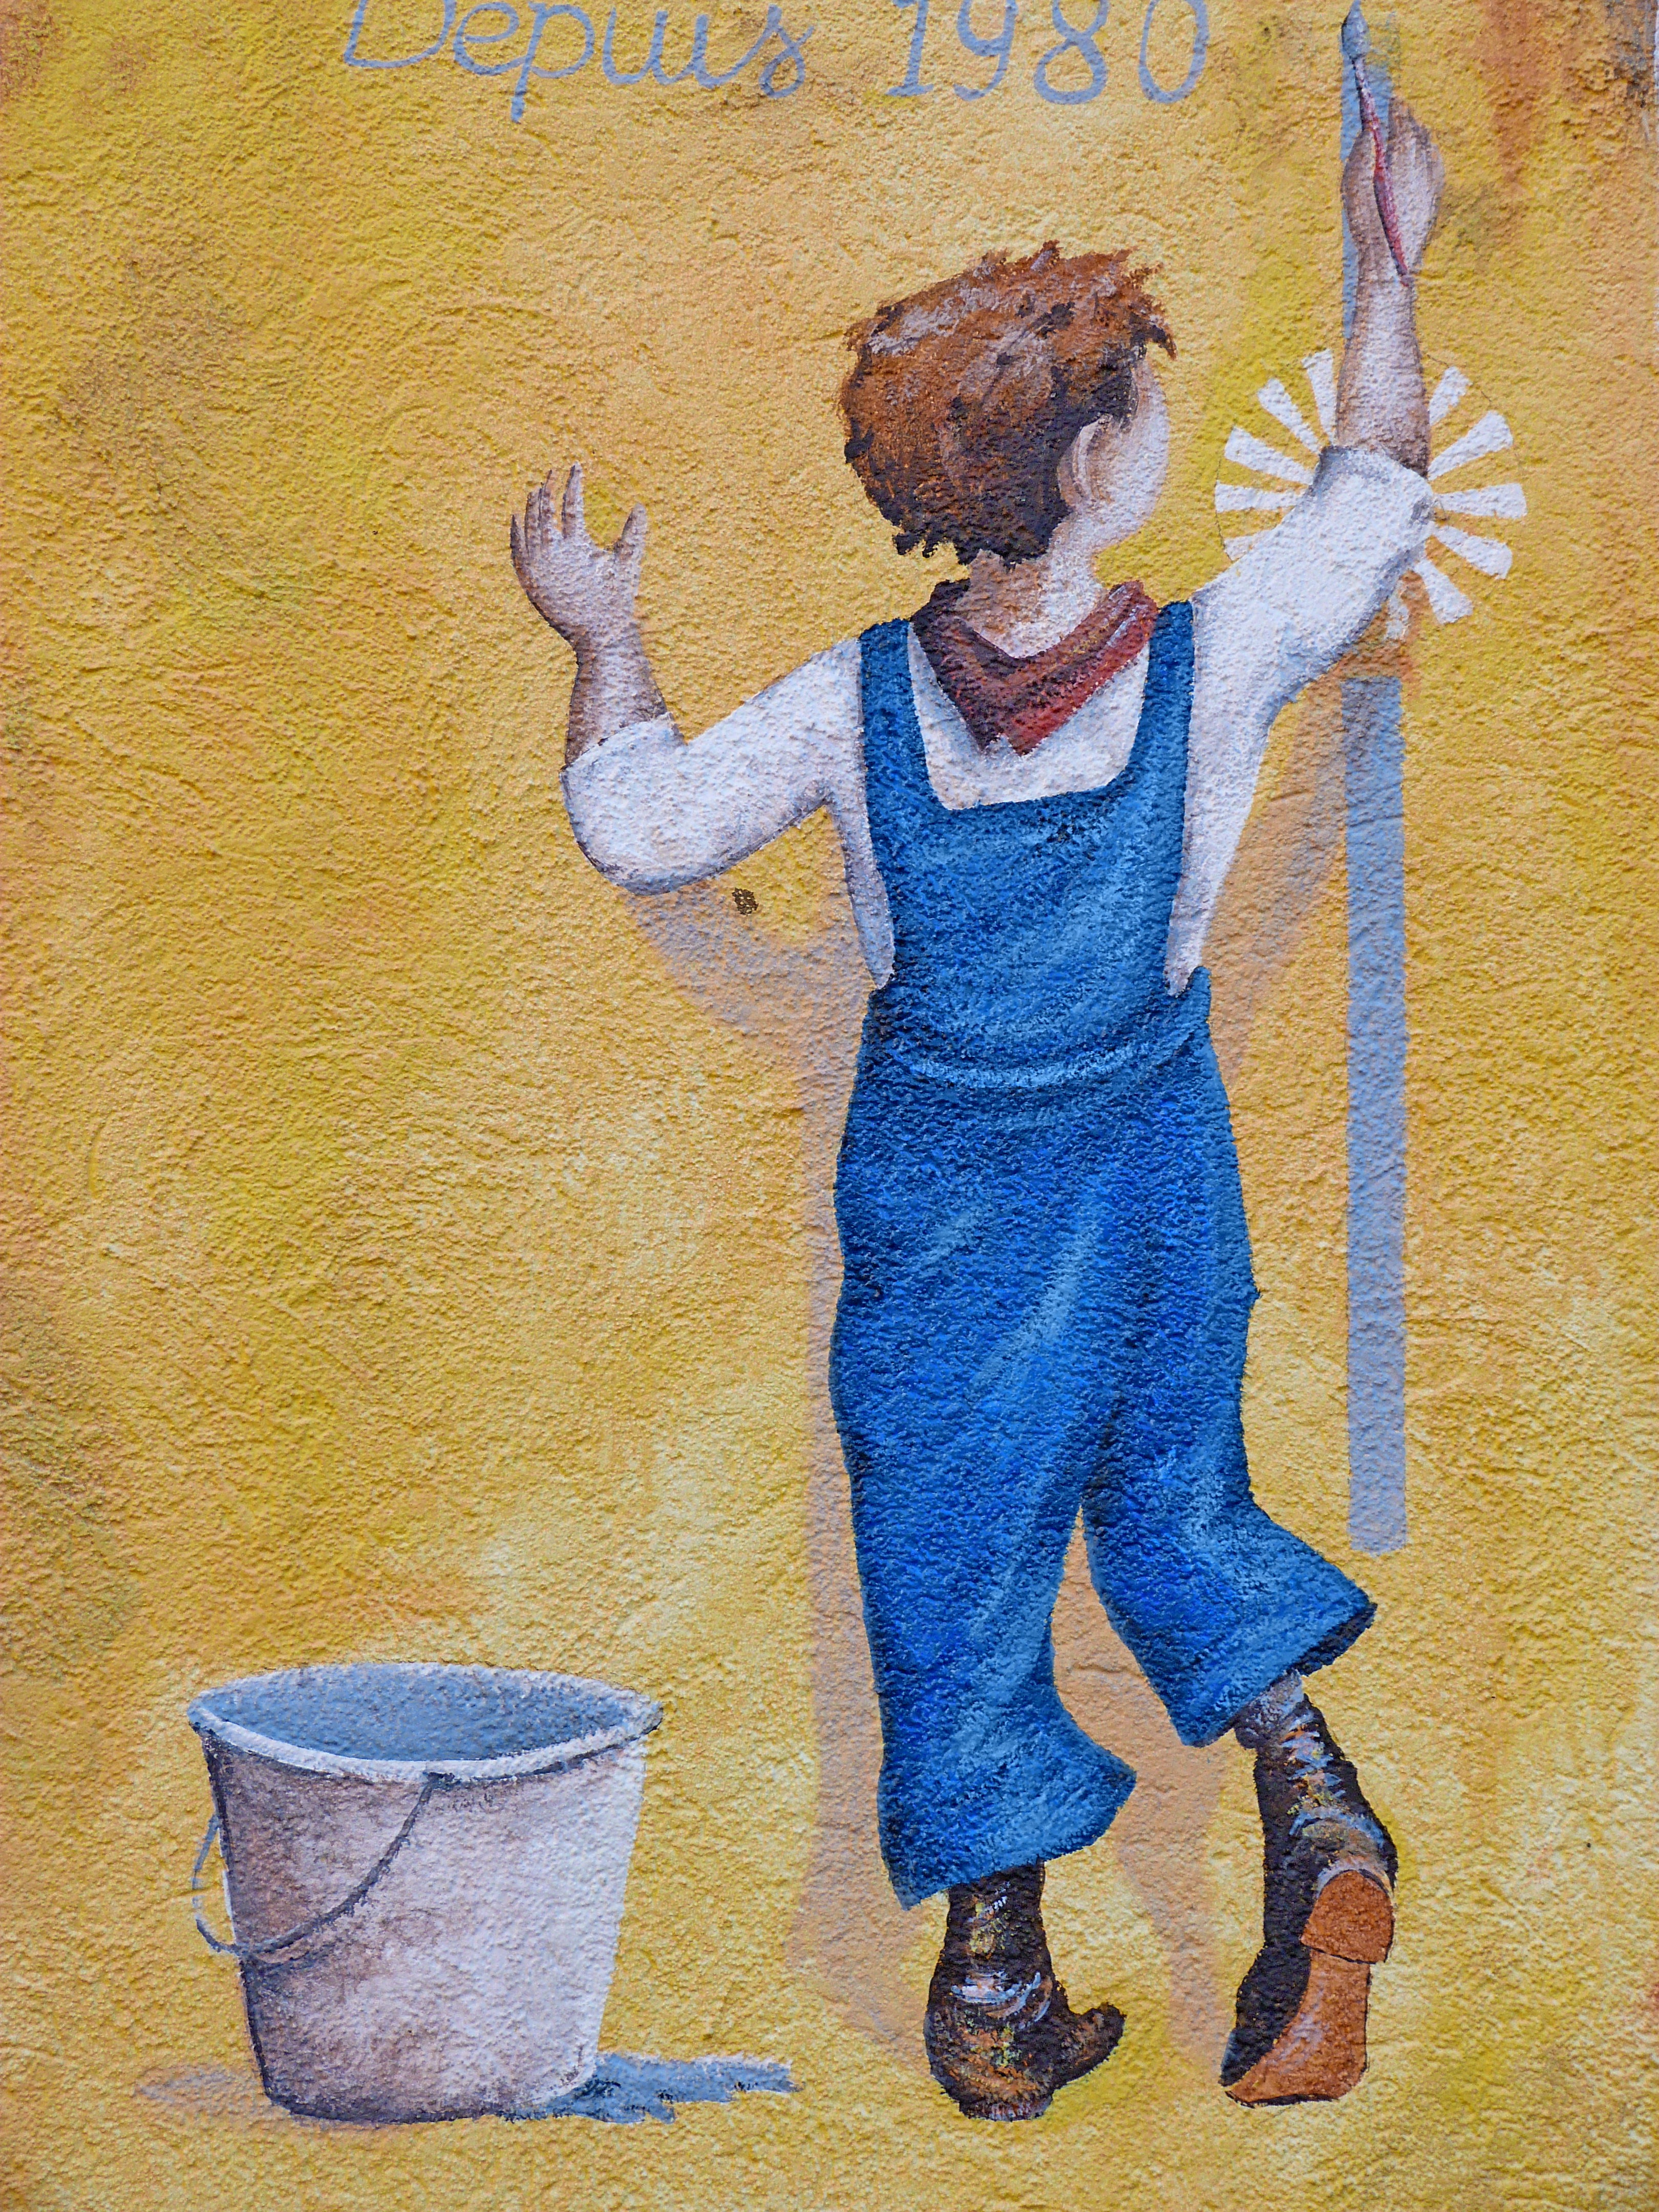
boy, painting, art, sketch, drawing, illustration, mural, urban setting